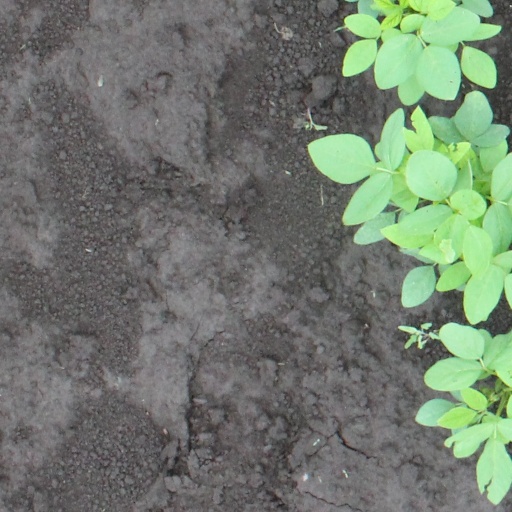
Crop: soybean